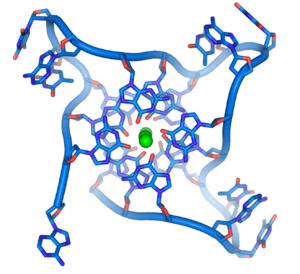
DNA / Egenskaber / Quadruplexstrukturer
DNA-quadruplex dannet af telomergentagelser. DNA-rygradens gentagede konformer er meget anderledes fra den typiske DNA-helix.[60]
Deoxyribonukleinsyre er et molekyle, som bærer på de fleste af de genetiske instruktioner, der bruges ved vækst, udvikling, funktion og reproduktion af alle kendte levende organismer og mange vira. DNA og RNA er nukleinsyrer, som sammen med proteiner, lipider og komplekse kulhydrater udgør de fire store typer makromolekyler, der er essentielle for alle kendte former for liv.